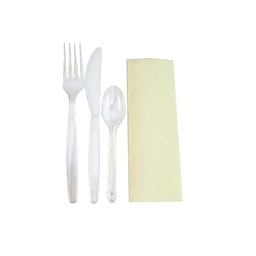
Label: plastic